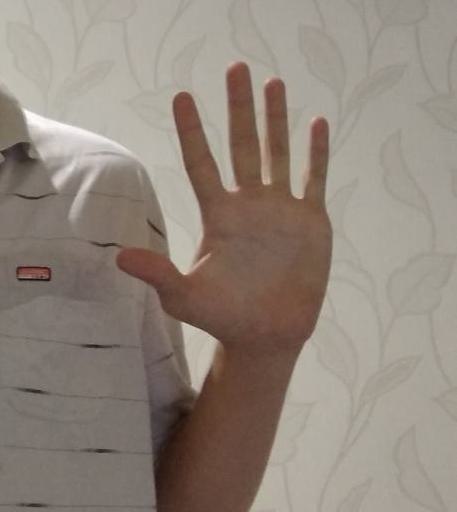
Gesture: palm